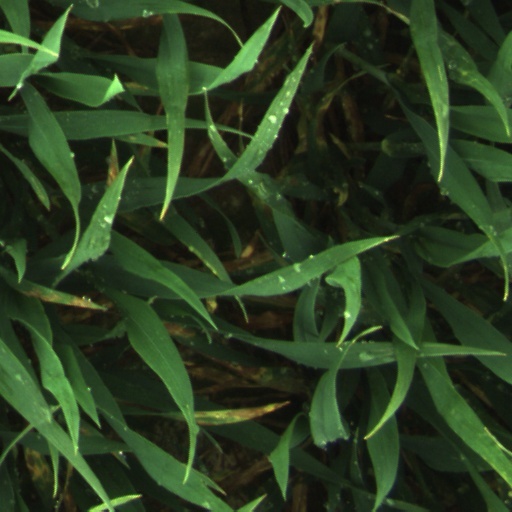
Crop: wheat